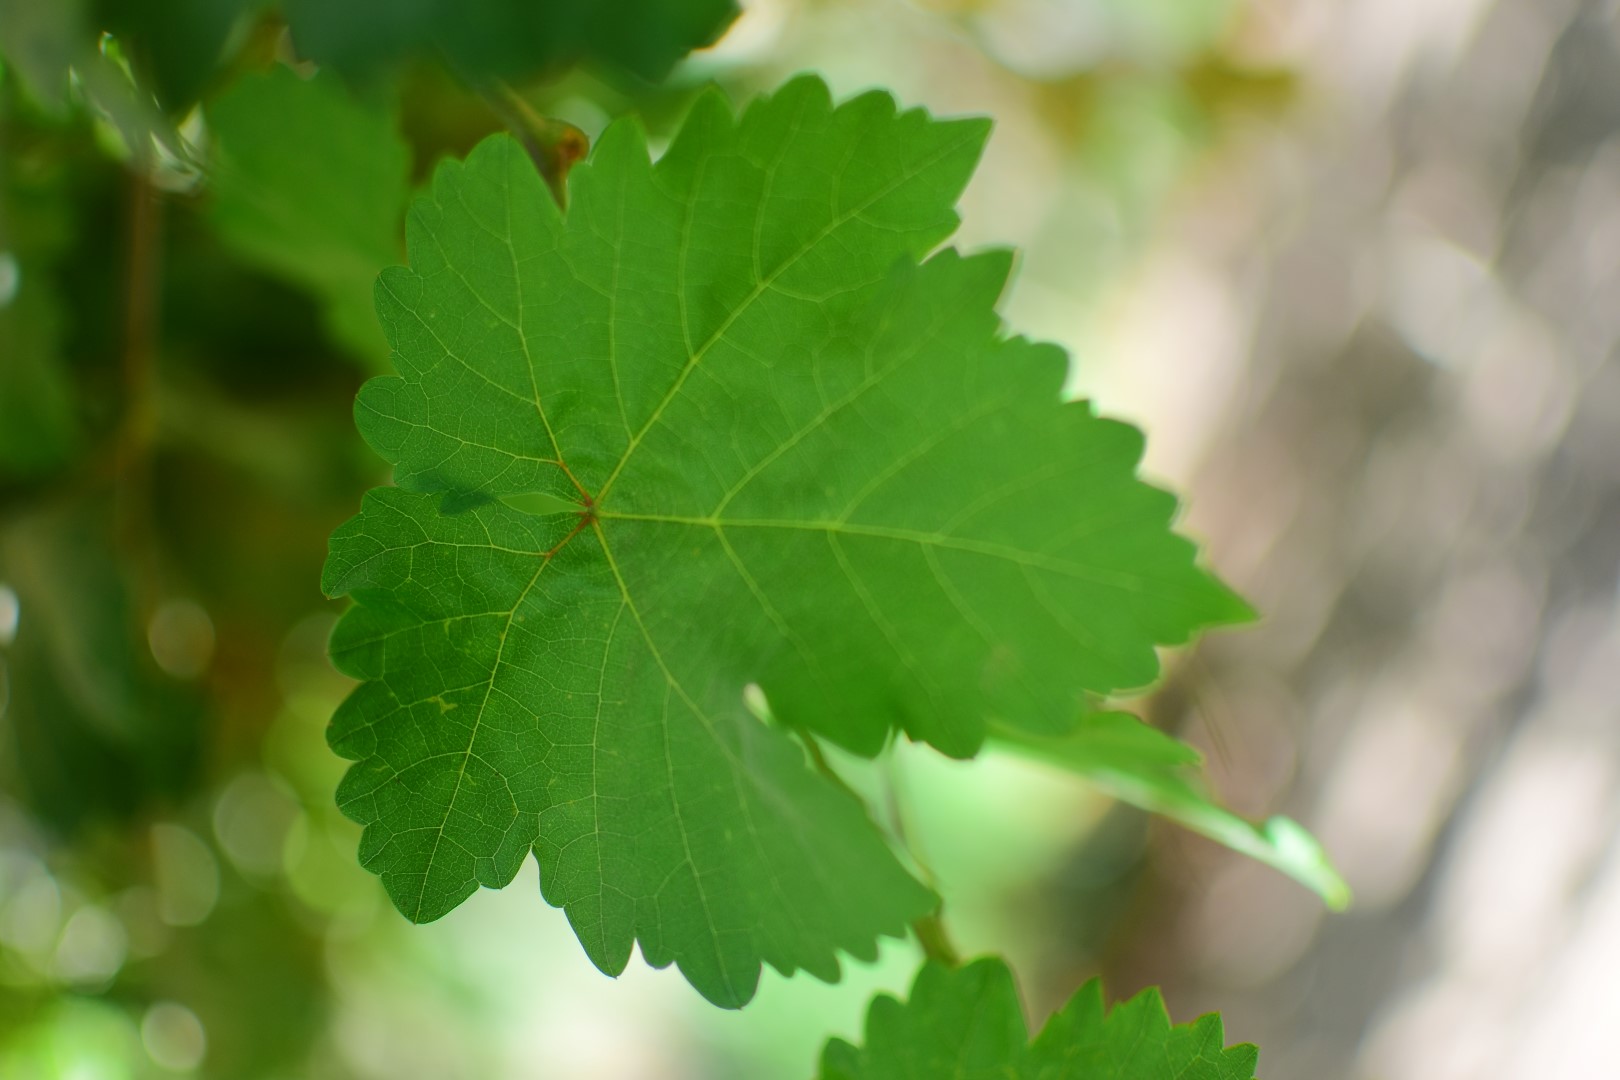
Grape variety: Shdah